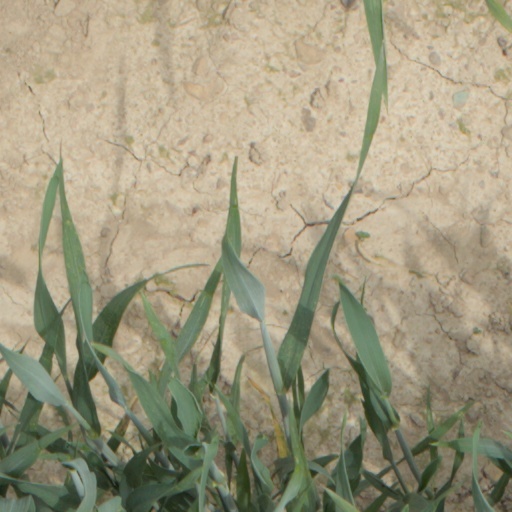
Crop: wheat